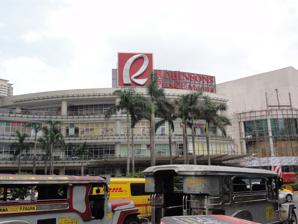
Building: Robinsons Manila
Country: Philippines
Year built: 1997
Shopping mall in Manila, Philippines Robinsons Manila Robinsons Manila in 2014 Coordinates 14°34′35″N 120°59′2″E / 14.57639°N 120.98389°E / 14.57639; 120.98389 Address Pedro Gil Street and Adriatico Street , Ermita, Manila Opening date Main Mall : 1980 ; 45 years ago ( 1980 ) Padre Faura Wing : June 2000 ; 24 years ago ( 2000-06 ) Midtown Atrium : 2008 ; 17 years ago ( 2008 ) Developer Robinsons Malls Management Robinsons Malls Owner Robinsons Land Corporation No. of stores and services 500+ No. of anchor tenants 10 Total retail floor area 240,000 m² No. of floors 7 Parking 1,000 slots Public transit access Pedro Gil 5 6 7 17 23 34 38 40 42 49 53 Robinsons Manila Website www .robinsonsmalls .com /mall-info /robinsons-place-manila Robinsons Manila (formerly Robinsons Place Manila , also known as Robinsons Ermita and Robinsons Place Ermita ), is a large shopping mall located in Ermita, Manila , Philippines. It is the largest Robinsons Mall ever built. Robinsons Manila is located beside the University of the Philippines Manila and the Philippine General Hospital , and is built at the site of the former Ateneo de Manila Campus before it moved to Loyola Heights , Quezon City . The first major expansion of the mall happened when it opened its Padre Faura Wing in June 2000. The mall was further expanded in 2006 when the nearby Midtown Hotel was demolished to make way for the construction of its Midtown Wing and the Adriatico Place Residences. Robinsons Manila is connected to two high-rise residential condominiums: the 37-storey twin tower Robinsons Place Residences, and the triple tower Adriatico Place Residences. History Robinsons Manila was built in 1980, on the site of the former Ateneo de Manila Campus and Assumption Convent located beside the University of the Philippines Manila and the Philippine General Hospital . Ateneo transferred to Loyola Heights , Quezon City , while the Convent relocated to San Lorenzo Village, Makati. In June 2000, the mall was expanded with the opening of the Padre Faura Wing which contains additional shopping and dining facilities. It is also anchored by the construction of the 37-storey, twin tower residential condominium Robinsons Place Residences. Further demand in the market expanded the mall with the acquisition of the Manila Midtown Hotel Until 2003 and demolishing it to make way for its Midtown Wing, which is also anchored by another residential condominium project the Adriatico Place Residences. Midtown wing opened in 2008. This expansion made the mall larger than Robinsons Galleria and therefore the largest Robinsons Mall. It was reported by BusinessWorld in November 2018 that Robinsons Land Corporation plans to renovate Robinsons Manila in 2019. The mall is undergoing major redevelopment since February 2023. Layout Padre Faura Wing The historic Jesuit Bell which is on display at the Padre Faura entrance of the mall. The two-level Padre Faura Wing faces Padre Faura Street and is connected to Robinsons Place Residences. The arrangement of its entry point, as well as the tower, makes the mall the focal point when traversing Maria Y. Orosa Avenue southwards. It is near the Philippine General Hospital , the Office of the University Registrar of UP Manila, as well as the Department of Justice , Court of Appeals , and the Supreme Court of the Philippines . The Jesuit Bell which was once located on the site of the former Manila Observatory is on permanent display at the entrance. The wing is also home to Lingkod Pinoy Center, which hosts branches of government offices such as Professional Regulation Commission , Land Transportation Office , and clearance office of the National Bureau of Investigation . The mall's multilevel carpark entry ramp connects to the 3rd Level Carpark of the mall. Midtown Wing Robinsons Department Store, as seen from Adriatico Street, was the first part of the mall to be opened in 1980. The Midtown Wing is the expansion of the original mall facing Adriatico Street . It was constructed on the adjacent lot located at the former Manila Midtown Hotel which was demolished to make way for this expansion. A lot of high-end shops and boutiques serves as its tenants. The Robinsons Department Store and its Business Center are located here. It is connected to Adriatico Place Residences, a triple tower residential condominium managed by RLC Residences. Alongside shops and restaurants, it also features three additional cinemas, an expanded atrium, arcades such as Tom's World and Timezone , and an al fresco veranda. It has a basement parking shared with the Pedro Gil Wing, but it is not connected to the P. Faura Wing Basement Carpark. Pedro Gil Wing One of the original structures of the mall, the Pedro Gil Wing faces Pedro Gil Street and features most of the mall's fashion brands including H&M, tech shops, sit-down restaurants, and the main wing of Robinsons Movieworld. The wing has a bowling center named Paeng's Midtown Bowl at the second level which closed in 2019 for renovations and reopened in January 2023. Timezone occupies a part of the bowling alley's space. A family entertainment center named GBox (formerly Dreamtown) used to occupy a large space at the mall's food court area alongside Fitness First, which the former has been closed since 2012 and only a small area is currently operational, occupied by electronics repair shops and a branch of Jollyland. Gallery Christmas decorations at the Robinsons Manila's atrium . December 2013. Entrance at Padre Faura Wing References